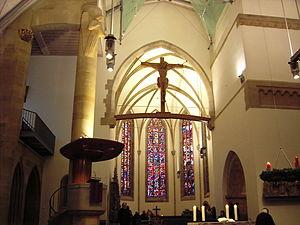
La collégiale, située au centre de la ville de Stuttgart, est à la fois la basilique de l’Église protestante du Wurtemberg et l'église paroissiale de la communauté de la collégiale au sein du cercle des églises de Stuttgart. La partie inférieure de la tour sud constitue le seul vestige témoignant de l'influence de la Maison de Hohenstaufen à Stuttgart. Avec ses deux tours inégales, elle est l'un des emblèmes de la ville.